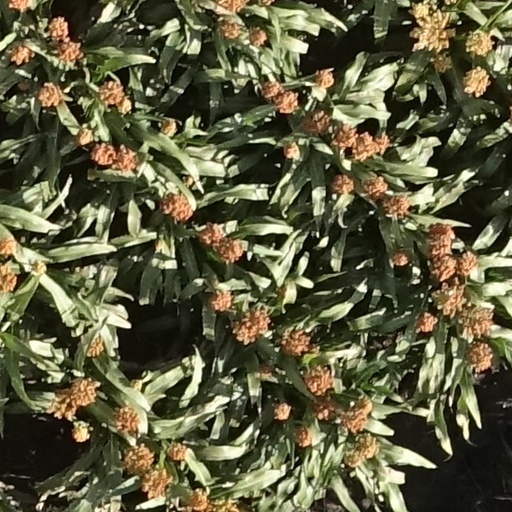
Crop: sorghum